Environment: real
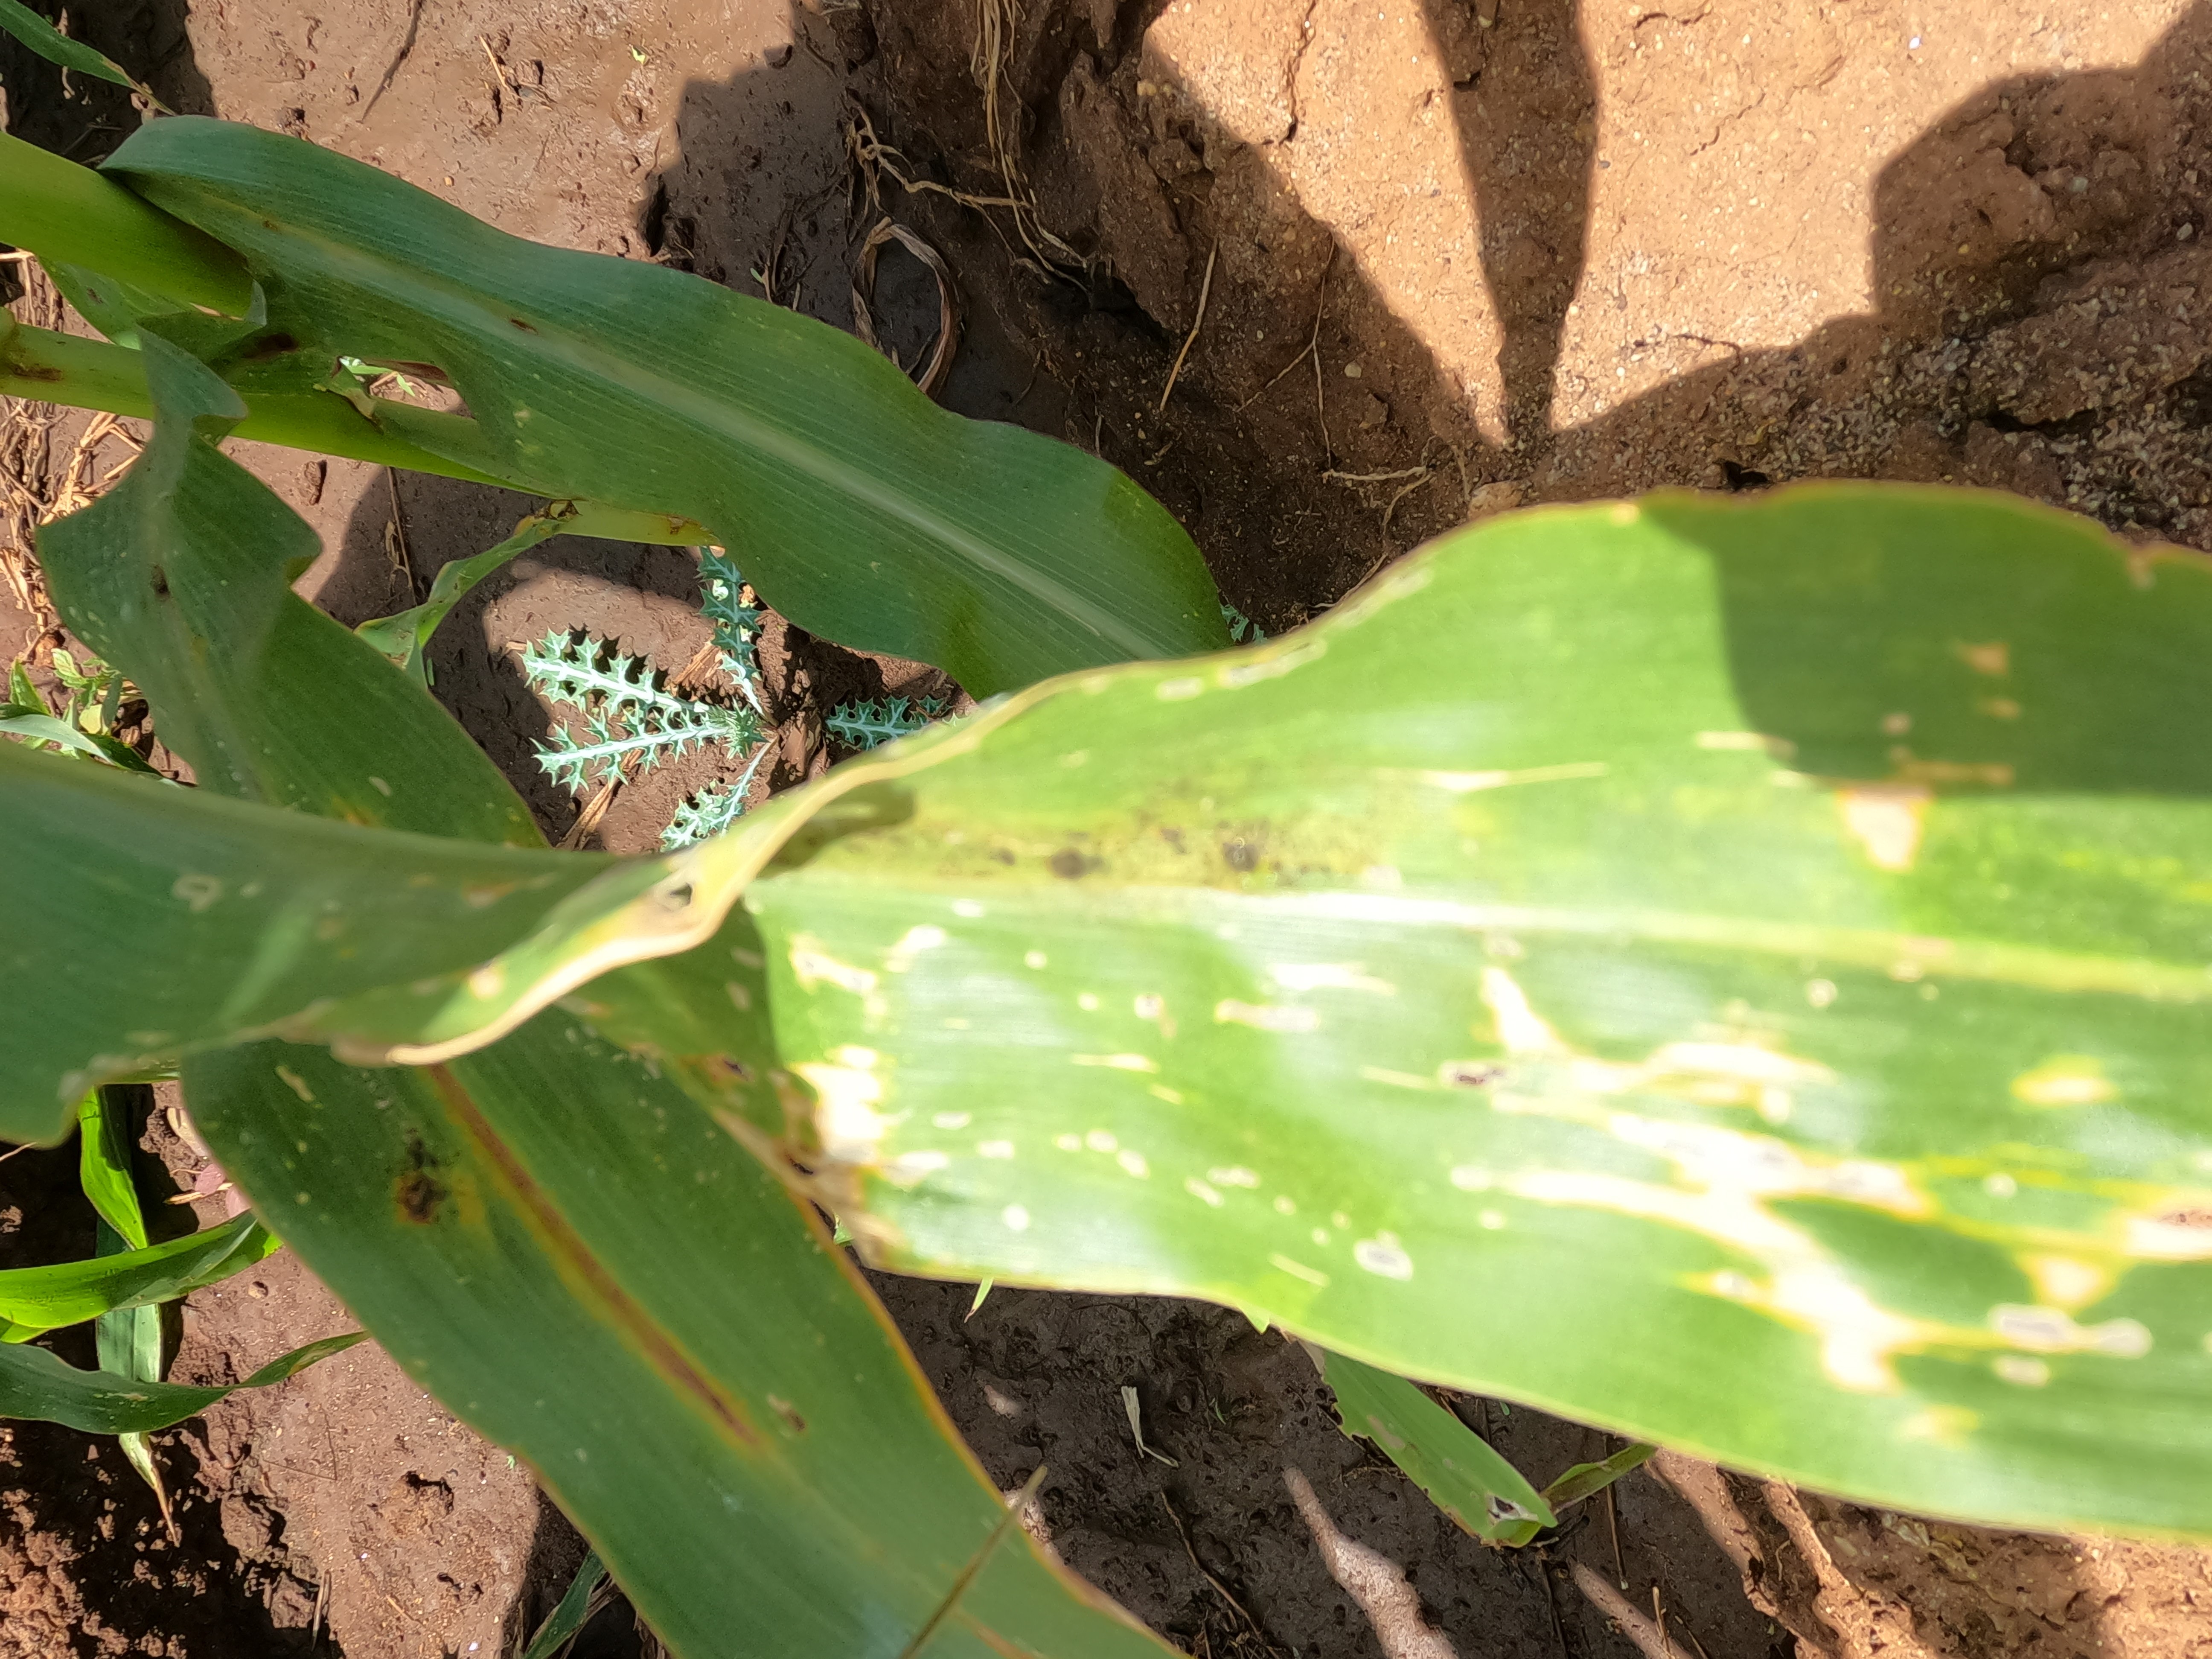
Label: fall_armyworm